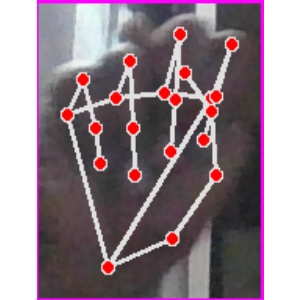
अक्षर: न